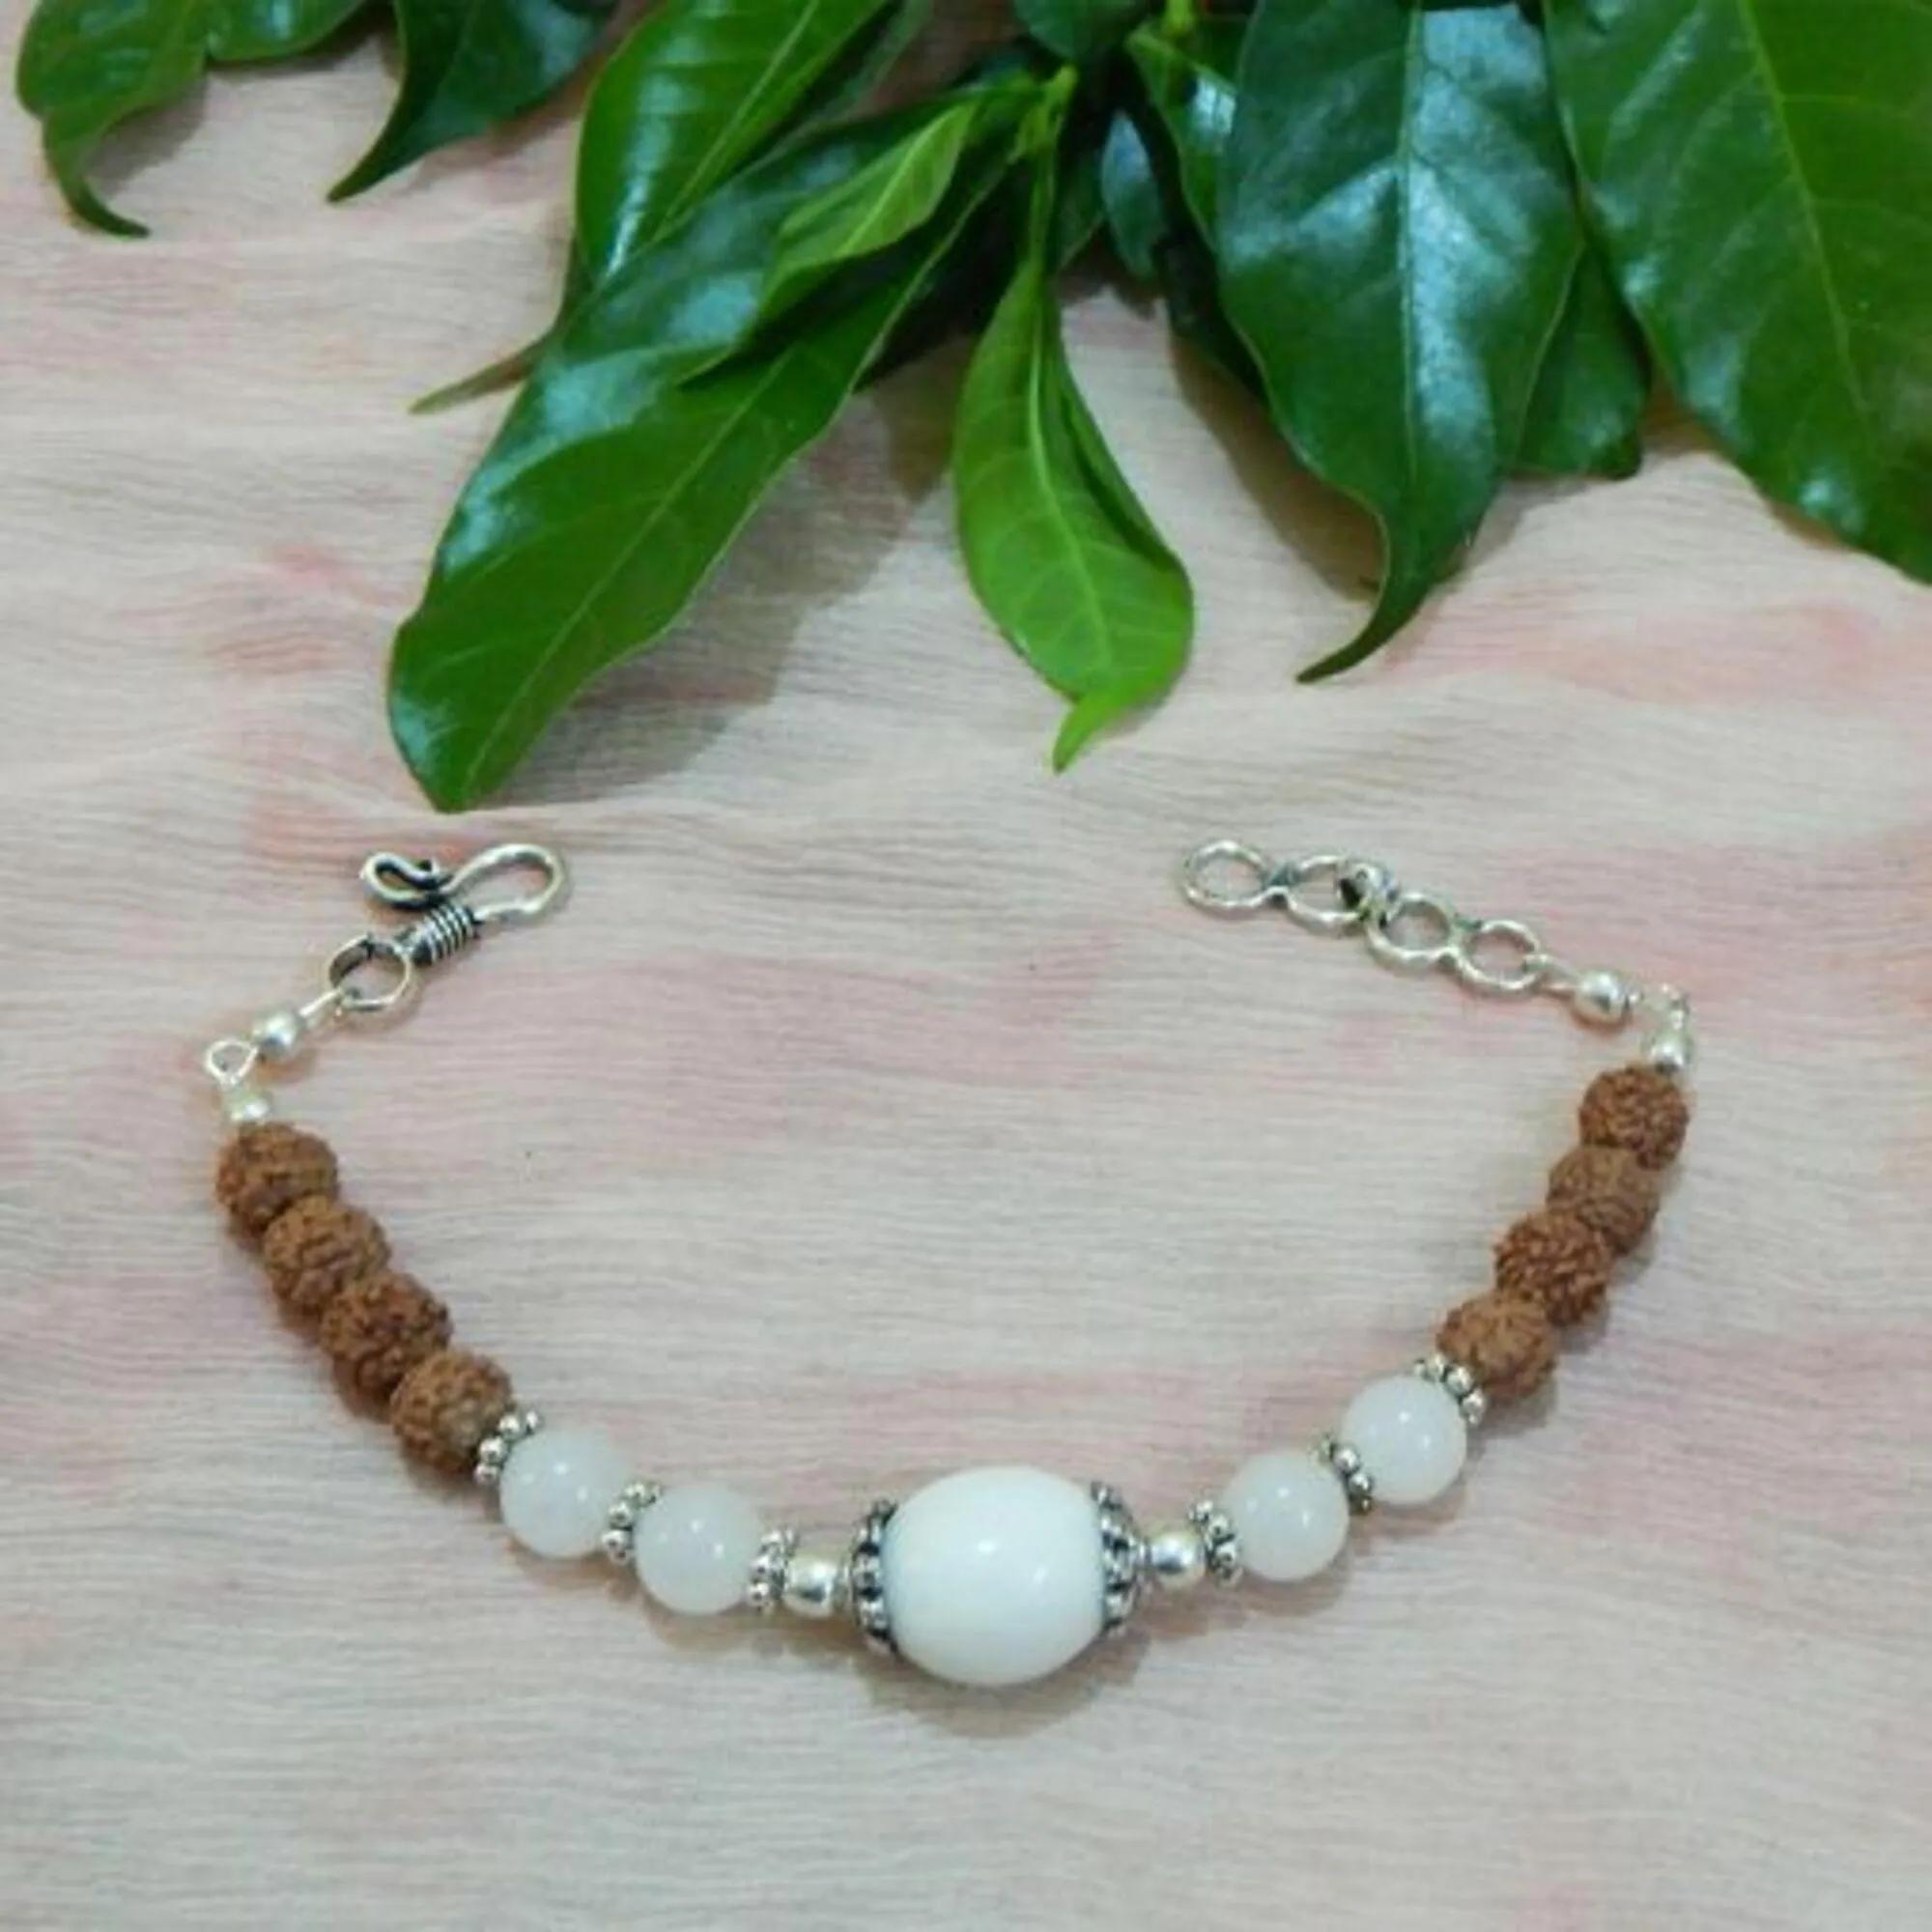
Jaya Vision Enterprises Gemstone White Agate & Rudraksha Beads Bracelet
Type: Bracelets
Brand: JAYA VISION ENTERPRISES
Price: Rs. 480
 White Agate Tumble, Stone beads & Rudraksha Beads Bracelet for Crown ChakraWhite Agate Tumble & Bead, Rudraksha Beads with Copper metal beads with Silver Polish.White Agate Tumble makes you naturally optimistic, brings positive qualities to you that you want to see in others.Helps in vision and energy levels.